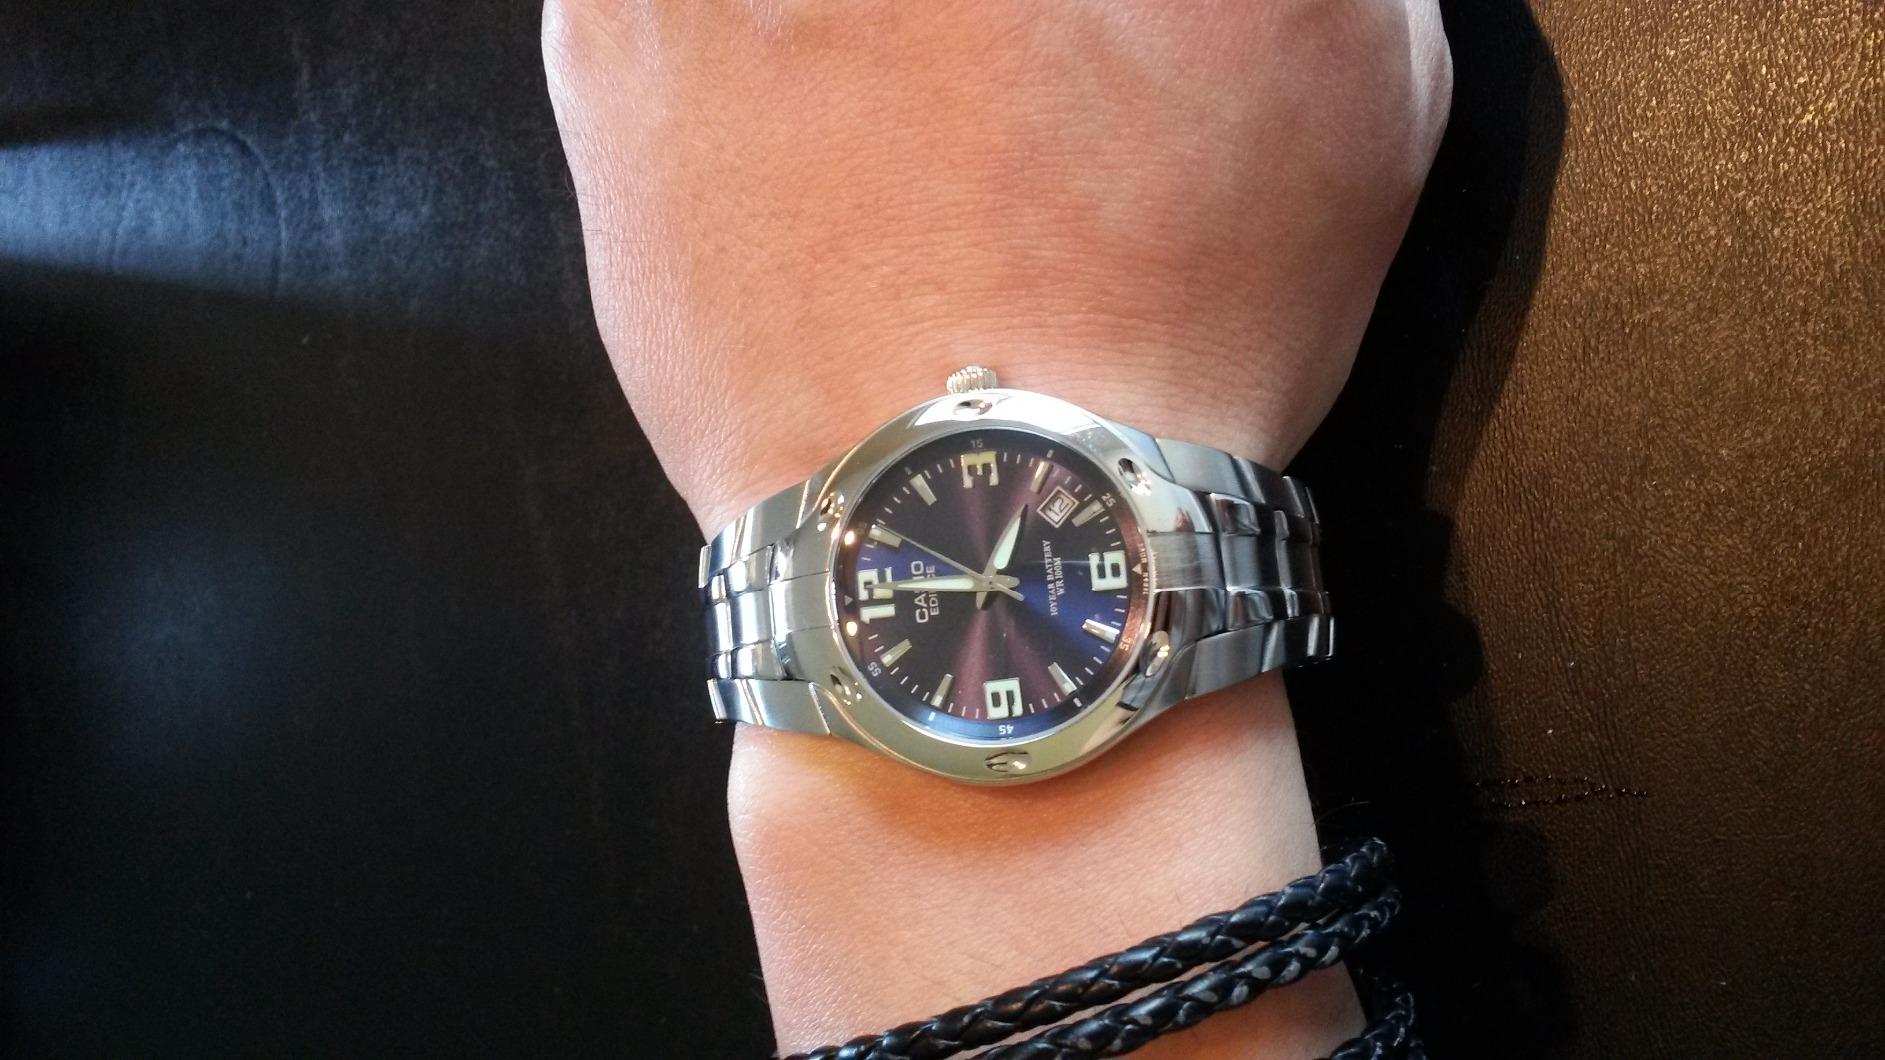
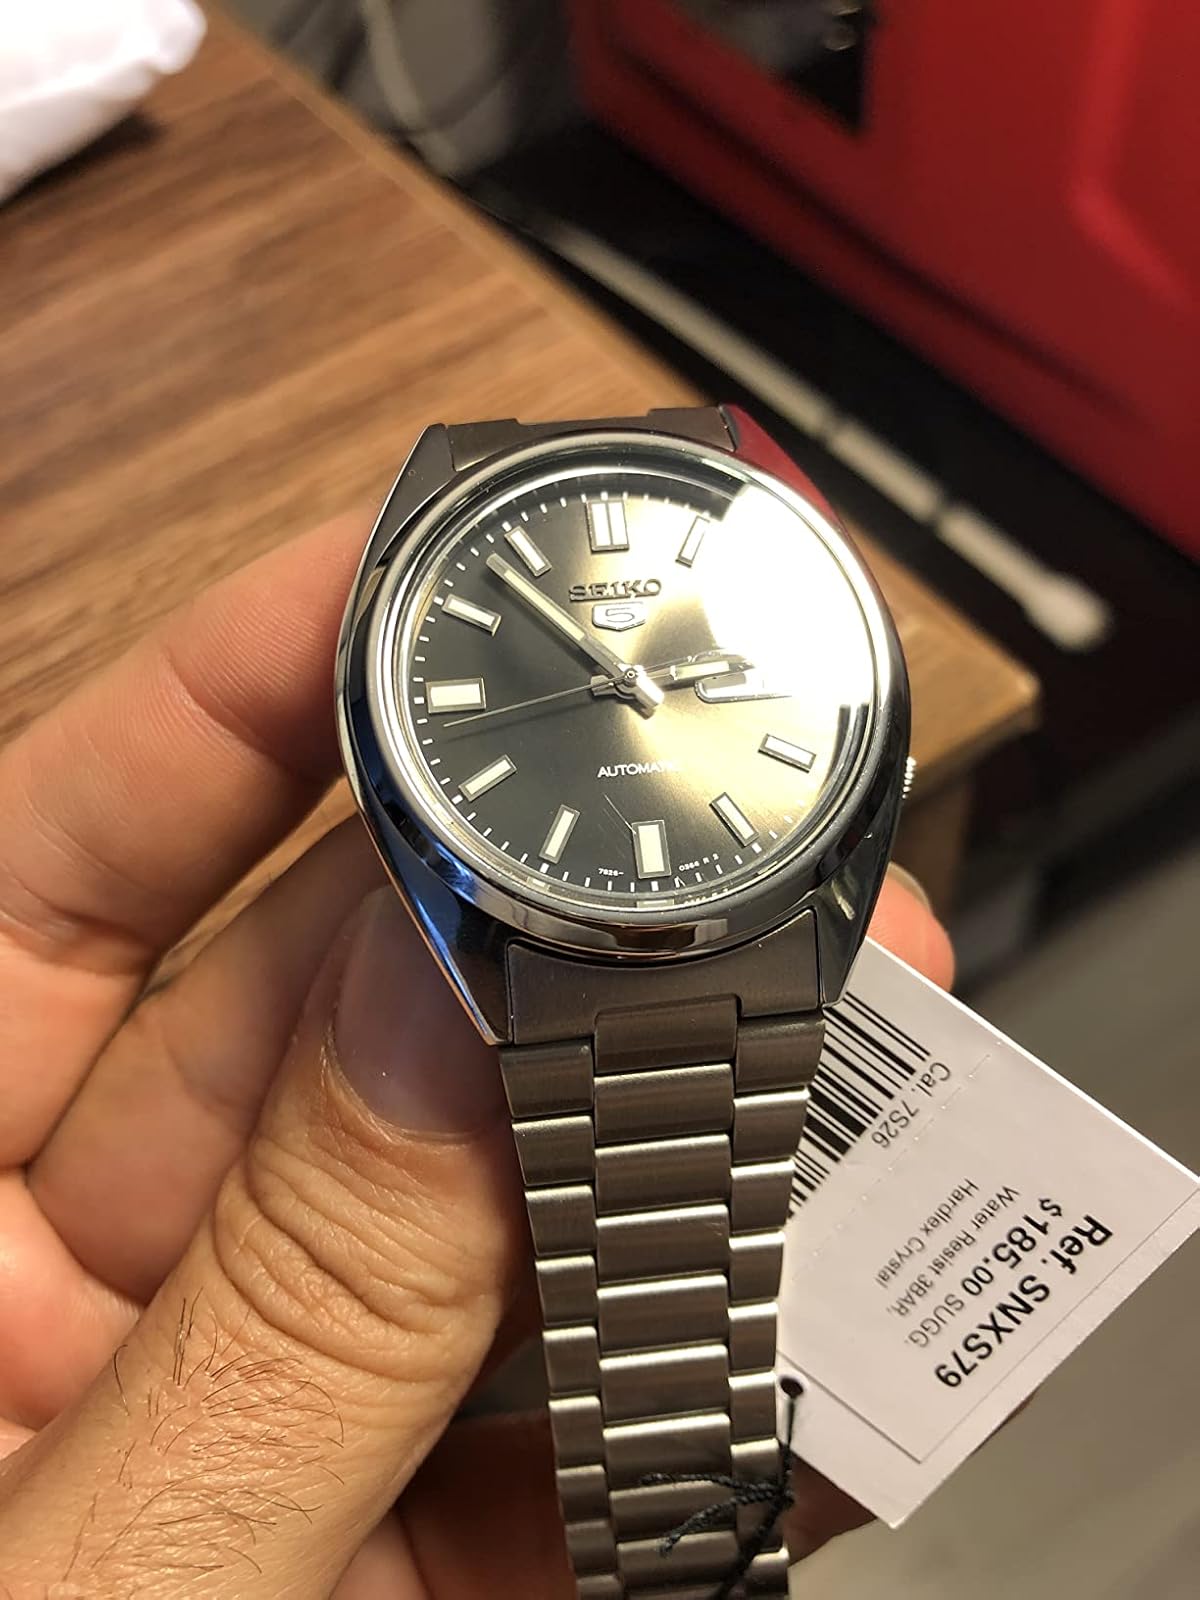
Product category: accessories_watch
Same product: no